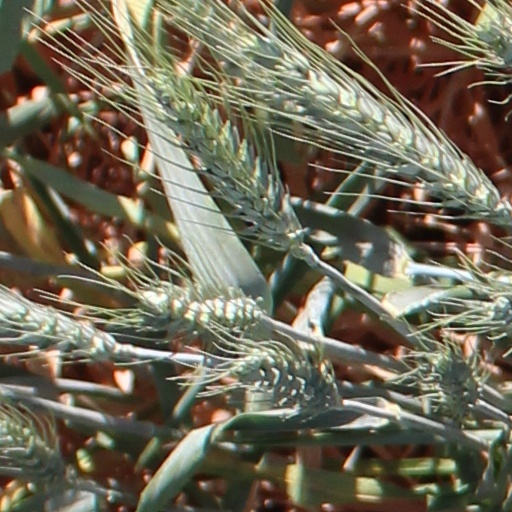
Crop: wheat